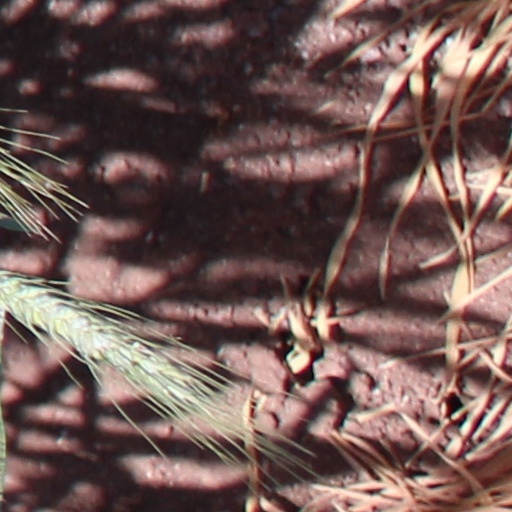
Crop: wheat